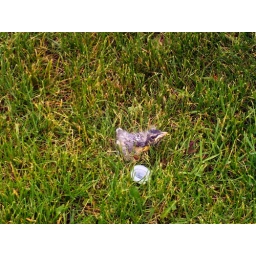
he rocks in the tree tops all day long...